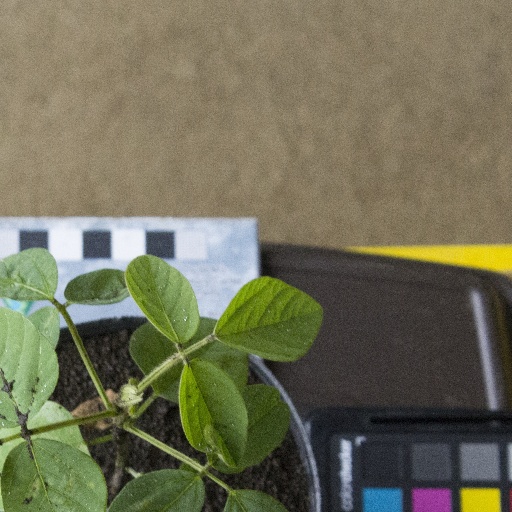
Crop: soybean